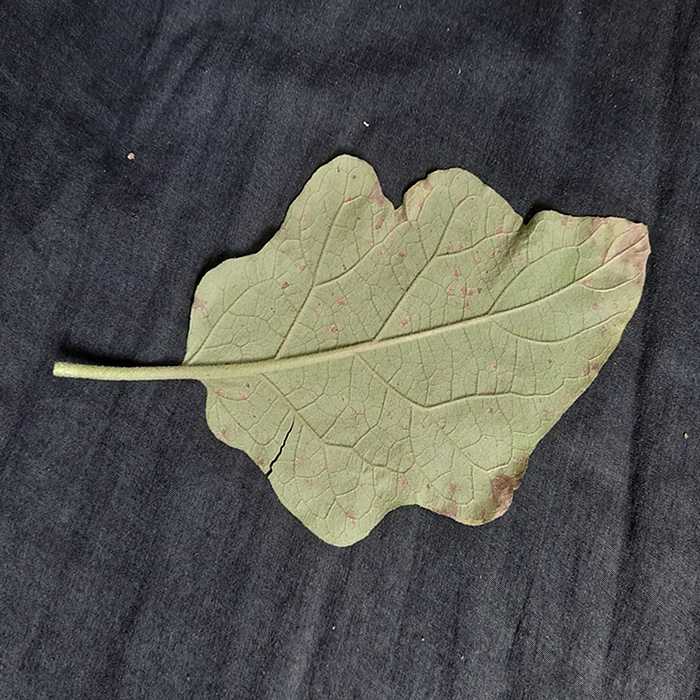
Plant: Eggplant
Label: Eggplant Cercopora leaf spot